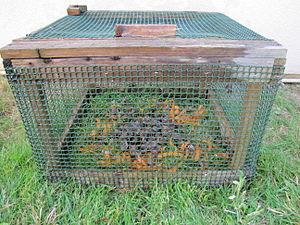
Petits-gris en cage
Helix aspersa aspersa, le Petit-gris, est une sous-espèce d'escargots de la famille des Helicidae du genre Helix et de l'espèce Helix aspersa. Très répandu sur la façade atlantique française, il est devenu l'un des symboles des Charentais qui en sont les premiers producteurs français. On le trouve aussi dans les pays méditerranéens.